Rainwater harvesting in the Sahel

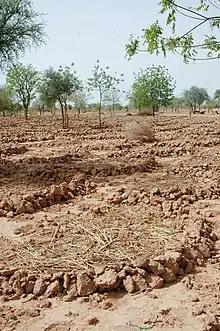
Planting pits, near Yako, Passoré Province, Burkina Faso

Rainwater harvesting in the Sahel is a combination of "indigenous and innovative" agricultural strategies that "plant the rain" and reduce evaporation, so that crops have access to soil moisture for the longest possible period of time. In the resource-poor drylands of the Sahel region of Africa, irrigation systems and chemical fertilizers are often prohibitively expensive and thus uncommon: so increasing or maintaining crop yields in the face of climate change depends on augmenting the region's extant rainfed agriculture systems to "increase water storage within the soil and replenish soil nutrients." Rainwater harvesting is a form of agricultural water management. Rainwater harvesting is most effective when combined with systems for soil regeneration and organic-matter management.